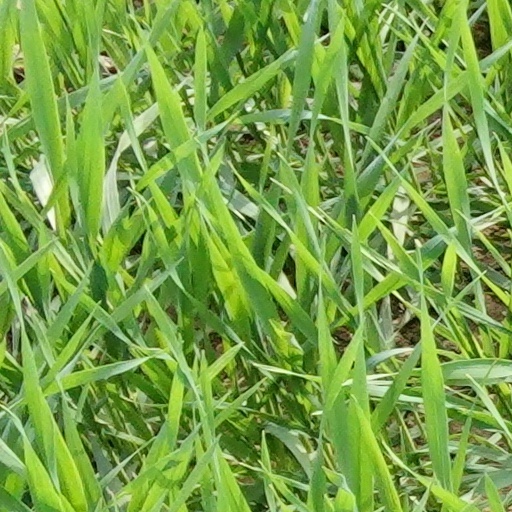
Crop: wheat